Glasgow

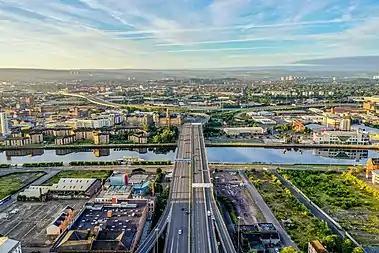
The M8, which crosses the Clyde over the Kingston Bridge, is Scotland's busiest motorway.

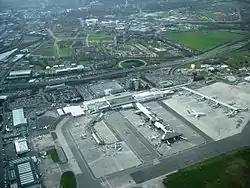
Glasgow Airport is the largest of the two airports that serve Glasgow

The city centre is bounded by High Street at Glasgow Cross the historic centre of civic life, up to Glasgow Cathedral at Castle Street; Saltmarket including Glasgow Green and St Andrew's Square to the east; Clyde Street and Broomielaw (along the River Clyde) to the south; and Charing Cross and Elmbank Street, beyond Blythswood Square to the west. The northern boundary (from east to west) follows Cathedral Street to North Hanover Street and George Square. The city centre is based on a grid system of streets on the north bank of the River Clyde. The heart of the city is George Square, site of many of Glasgow's public statues and the elaborate Victorian Glasgow City Chambers, headquarters of Glasgow City Council.